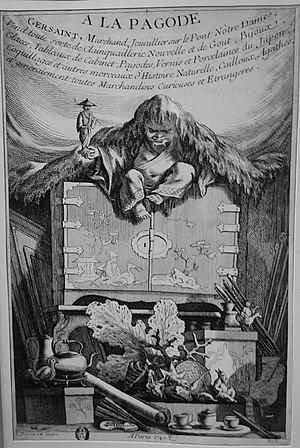
Gravure de Boucher pour le marchand Guersaint, d'objets chinois
Une chinoiserie est un objet d'art européen décoratif du XVIIᵉ et XVIIIᵉ siècle dont l'esthétique décalque l'art d'Asie. Il évoque l'attrait du collectionnisme pour les objets et architectures provenant d'Extrême-Orient, plus que de Chine en particulier. Il reflète un goût pour un Extrême-Orient rêvé, son imagerie et ses symboles, dans la forme comme dans le fond. L'art d'Asie orientale est vu et lu comme un modèle de singularités, qui est admiré, collectionné, copié, adapté mais aussi hybridé.